Isa Knox (writer)

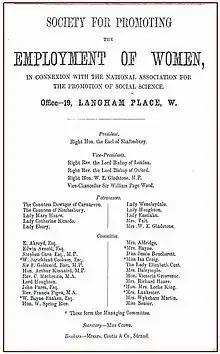
Notice appearing in the "Alexandria Magazine" mentioning "Miss Isa Craig," May 1st, 1864.

Isa Craig Knox was the only child of John Craig, hosier and glover, and Ann Braick Craig, born on 17 October 1831 in Saint Cuthbert's, Edinburgh. In childhood she lost both parents, and was reared by her grandmother. Due to financial hardship, she was forced to leave school in her tenth year; consequently, from a young age, her literary abilities were largely self-taught. A close study of standard English authors such as Gibbon, Addison and his contemporaries, Shakespeare, Milton, Cowper and Burns were major influences and developed her literary tastes, which influenced her subsequent attempts at writing. After contributing verses to "The Scotsman" with the signature "Isa", she was regularly employed on the paper starting in 1853.